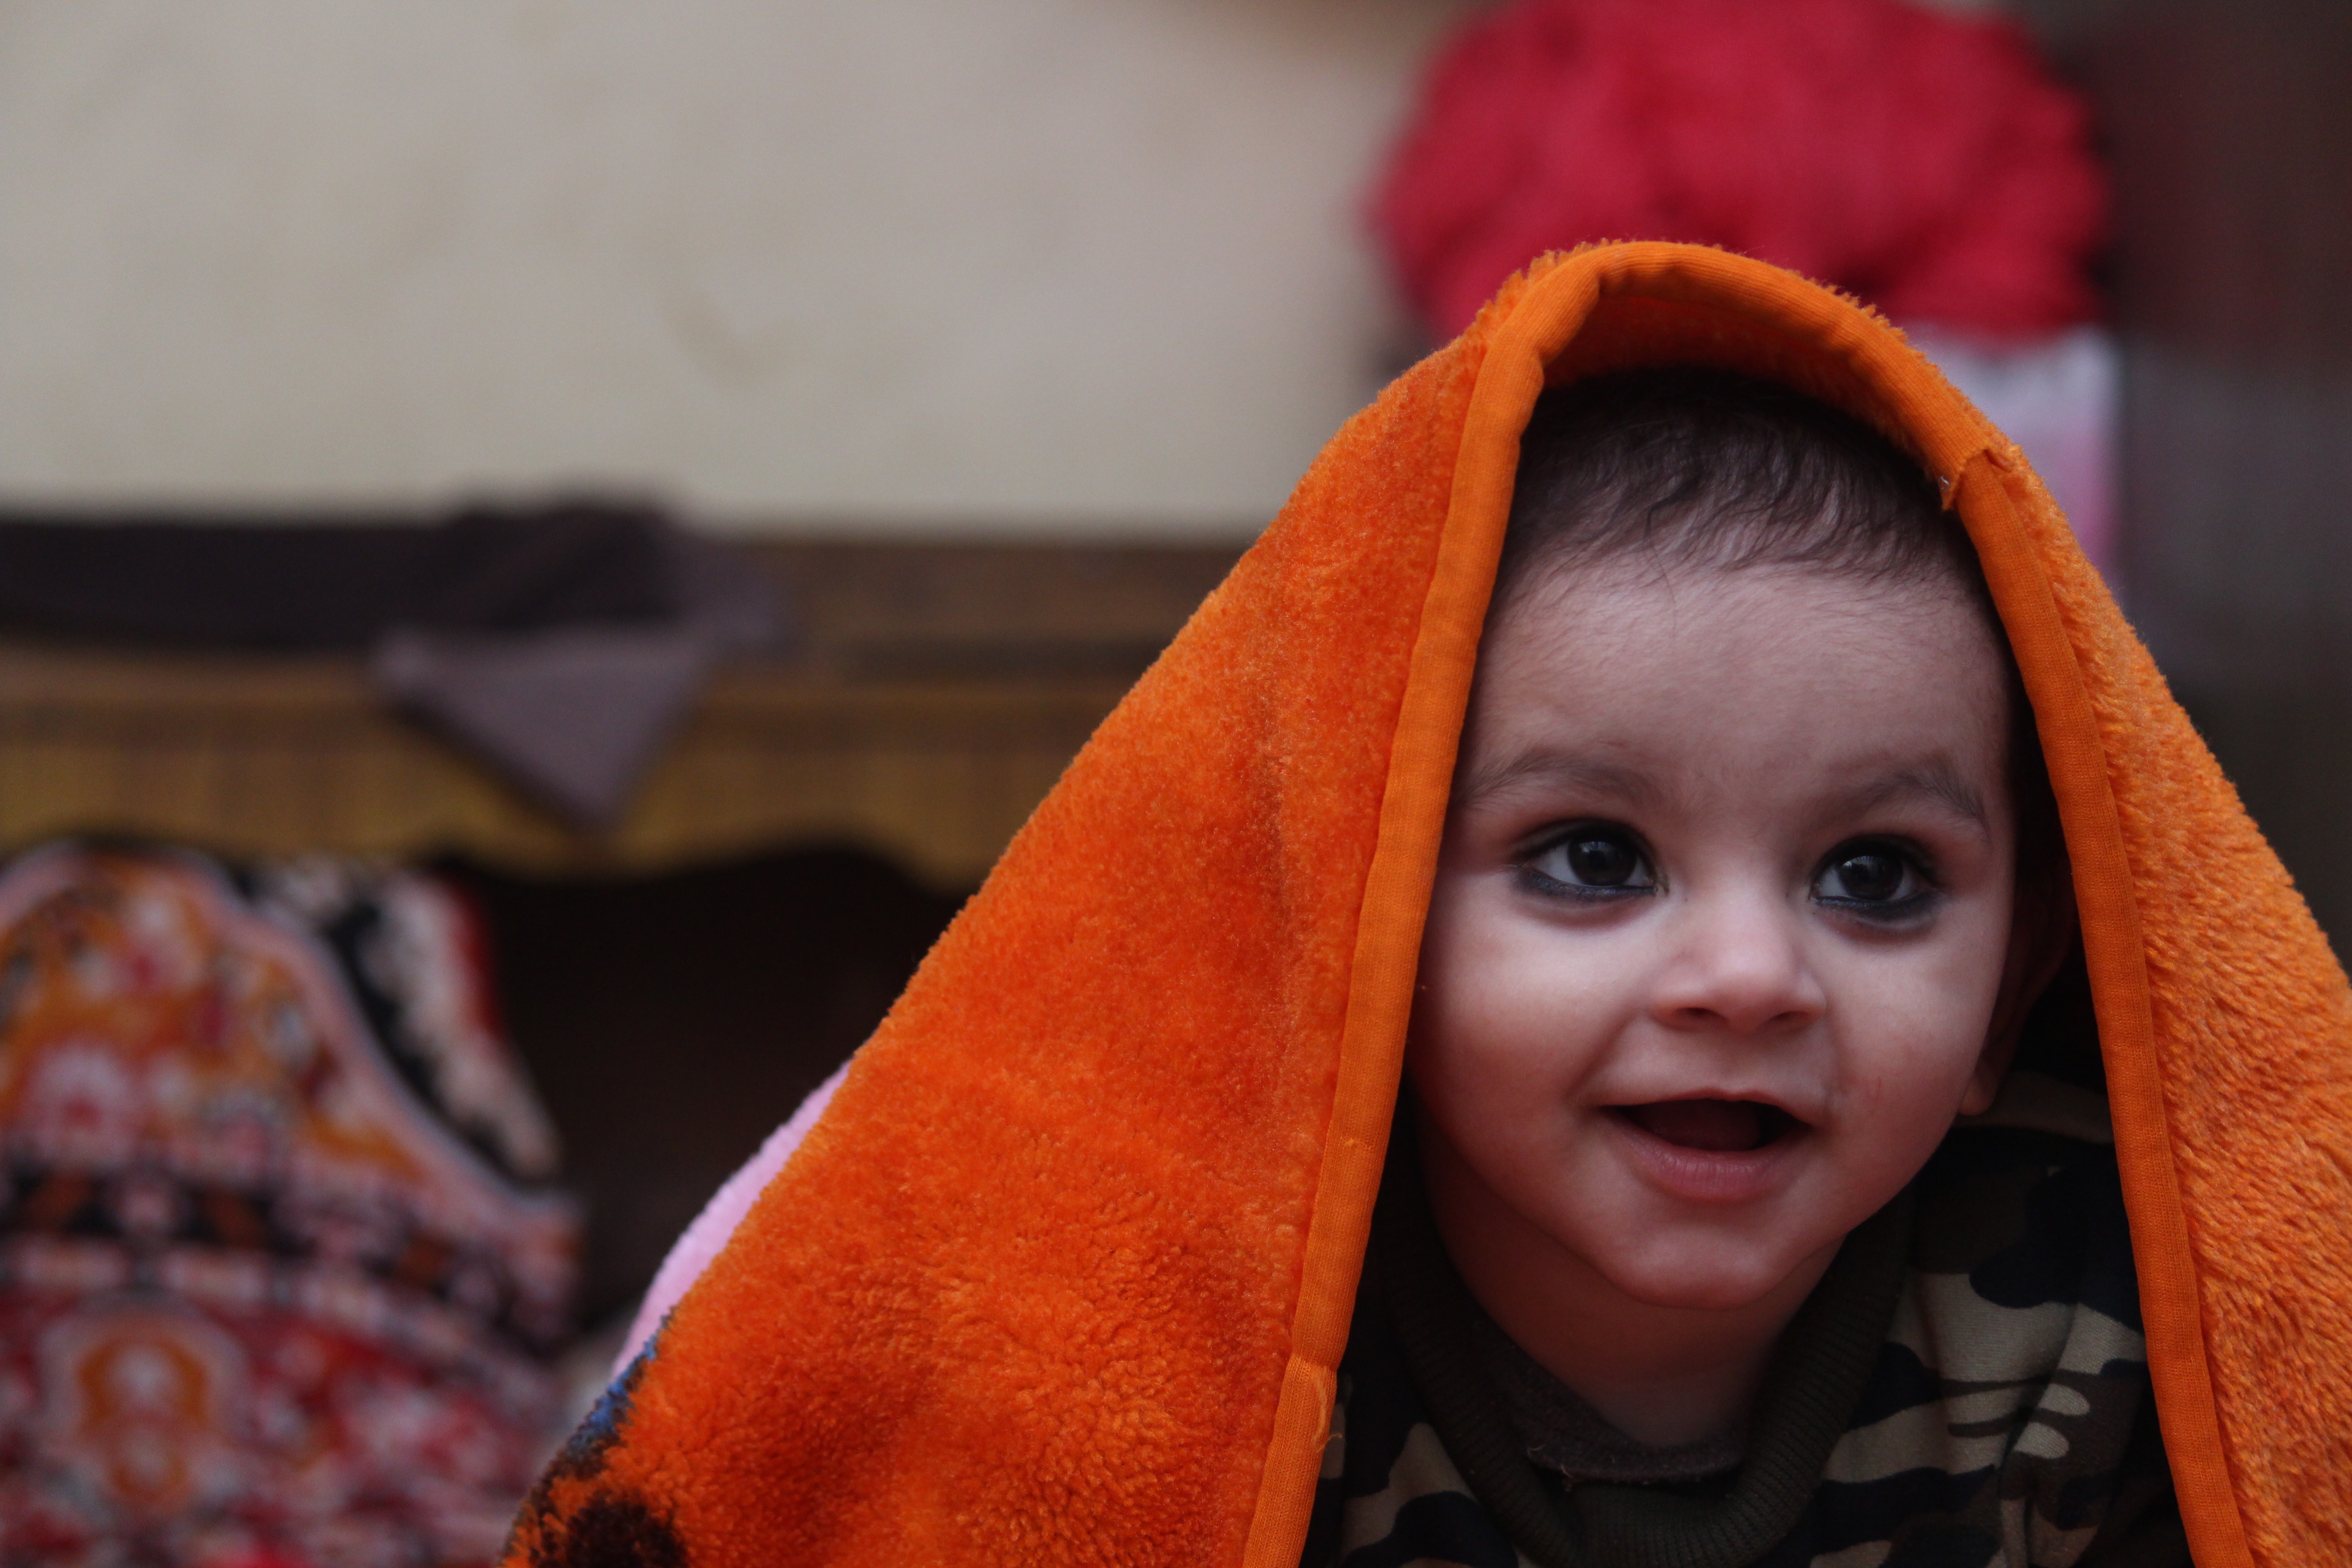
baby, smile, face, child, people, red, head, orange, skin, cheek, eye, toddler